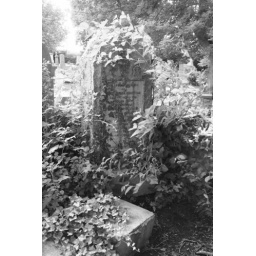
One of the many ornate gravestones in Cathcart Cemetery - taken in black and white for a more graveyardy feel